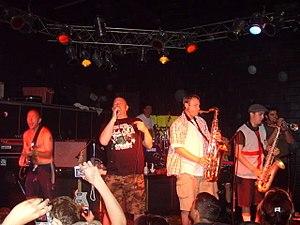
Bad Manners est un groupe de musique ska britannique mené par Buster Bloodvessel et formé en 1976 à Londres pendant la vague 2 tone alors que les membres étaient dans la même école. Aucun des membres du groupe n'a eu de formation musicale et ils n'étaient même pas capables de jouer d'un instrument. Ils furent très populaires à la fin des années 1970 et au début des années 1980, dans une période où de nombreux groupes similaires occupaient également les charts. Bad Manners est toujours en activité en 2018. Ce groupe est l'un des plus anciens du circuit et l'un des fers de lance du ska moderne, entre 2-Tone et revival cuivré. Bad Manners est un groupe de skinheads anti-fascistes de la mouvance SHARP. Le groupe apparaît dans le documentaire de Daniel Schweizer, Skinhead Attitude, où son leader parle de l'origine du ska.